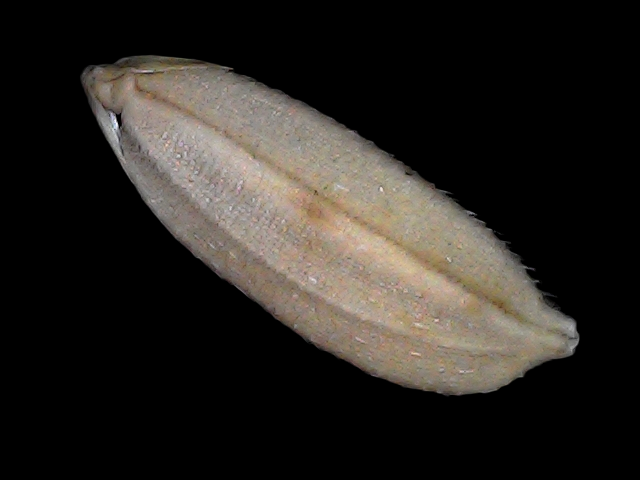
Rice variety: Br22